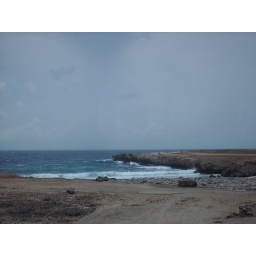
116- Black lava rock by the rougher white water part of the island